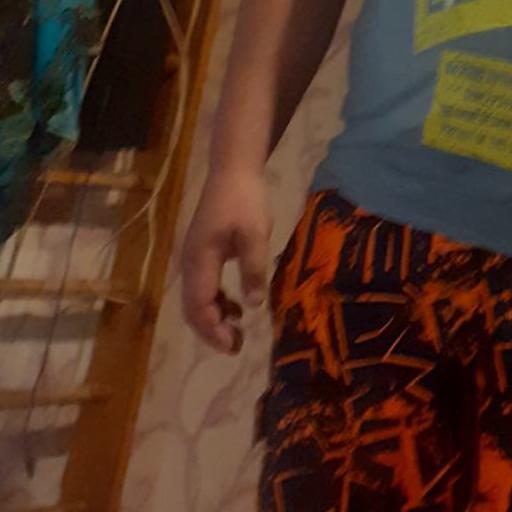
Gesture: no_gesture